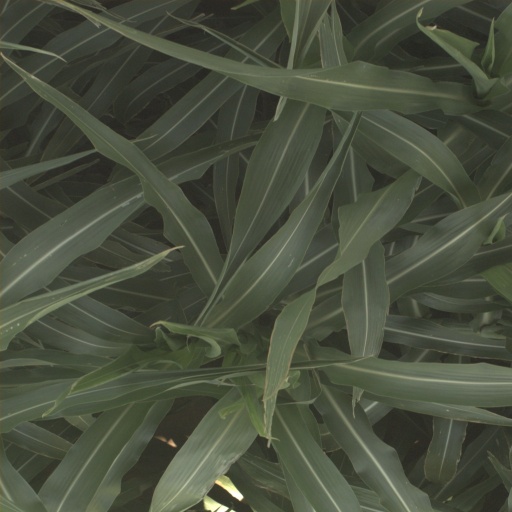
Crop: sorghum